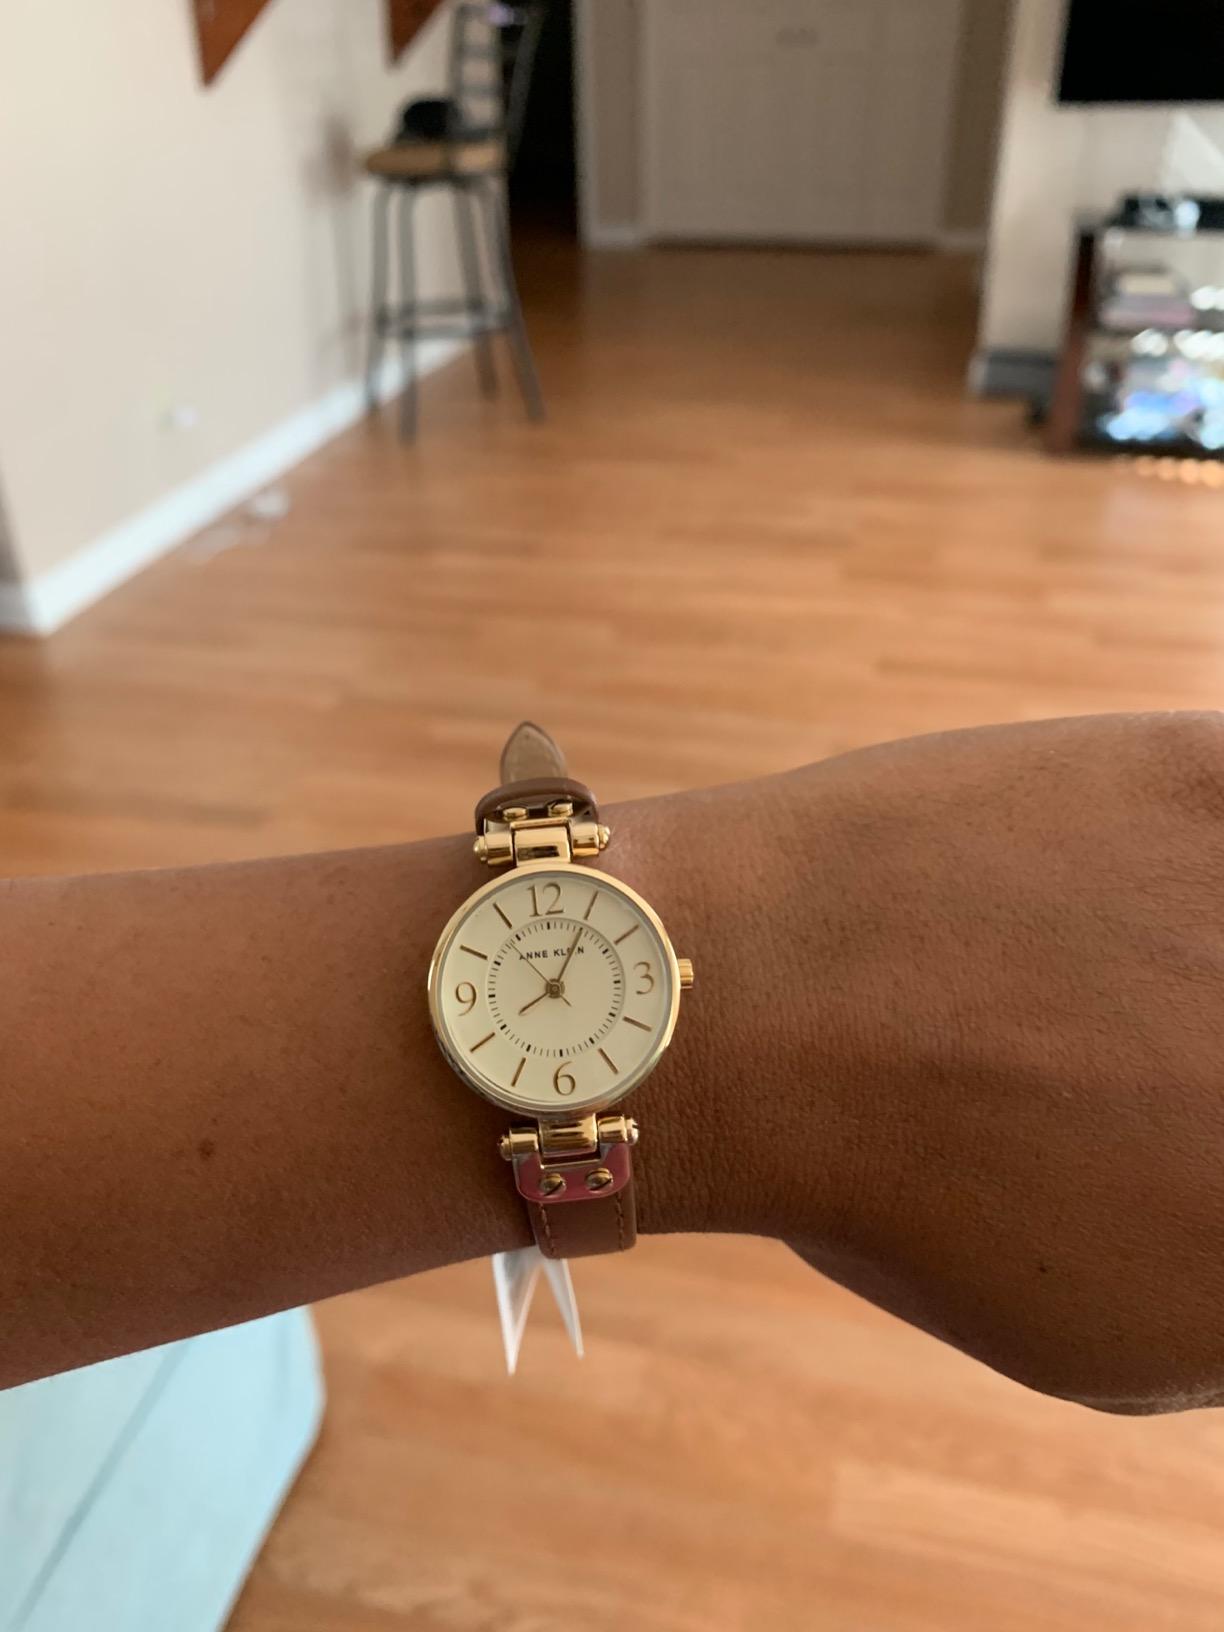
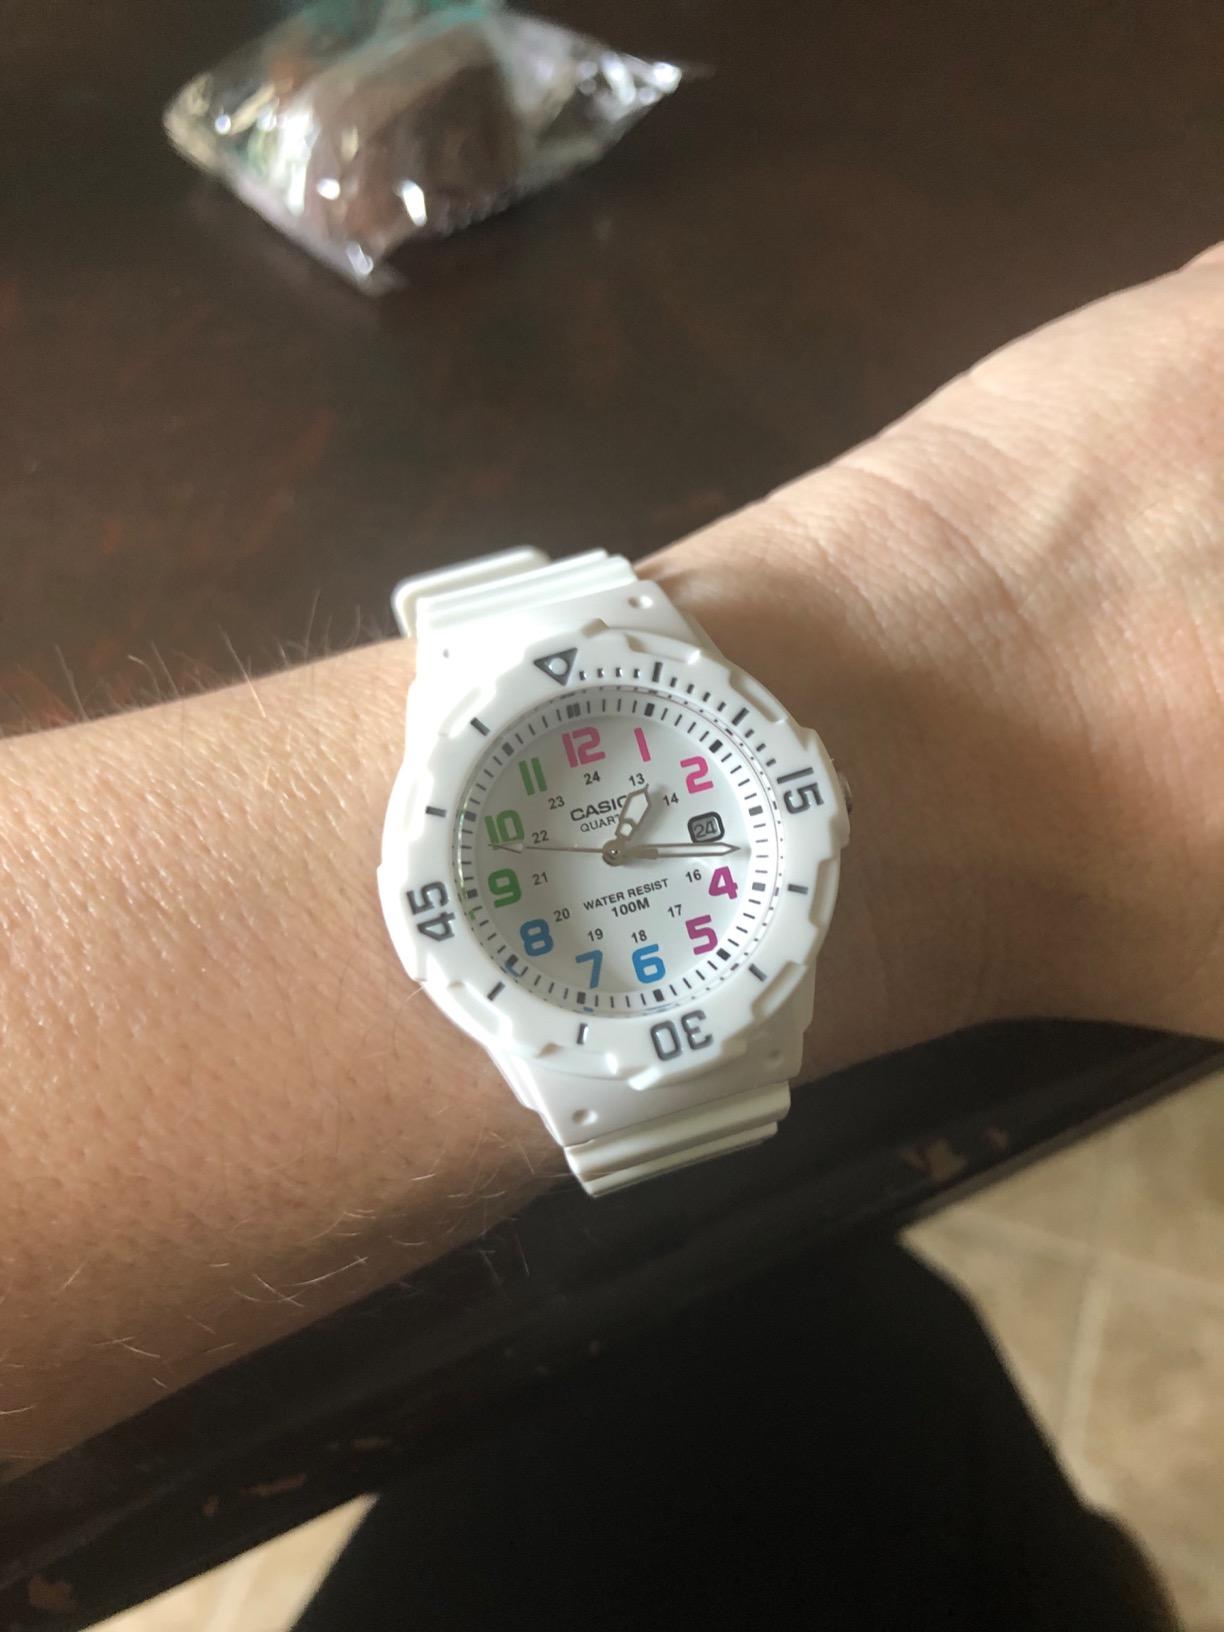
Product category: accessories_watch
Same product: no